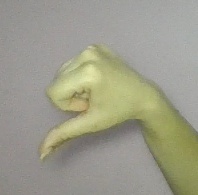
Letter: waw